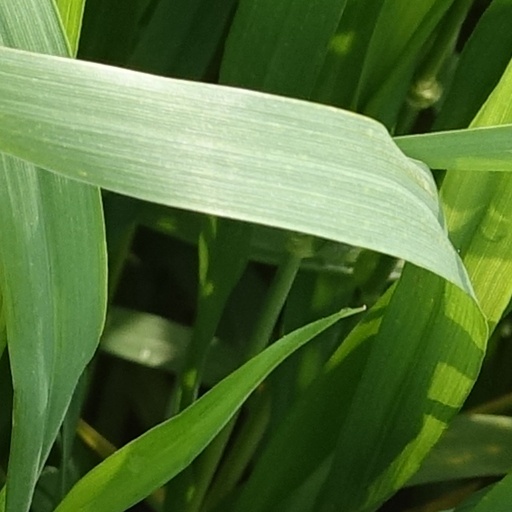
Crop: wheat